Shawn Bradley

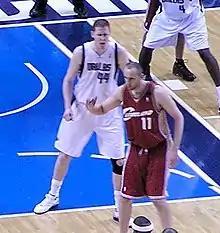
Bradley (left) with the Mavericks in 2005

Bradley embraced yet another "fresh start" with a new franchise. With increased playing time in Dallas, Bradley posted some of the best numbers of his career. In a game against the Clippers, he tied his career high by scoring 32 points—the most ever by a center in the history of the Mavericks franchise. He also added a season-high 16 rebounds in that same contest. He finished the year with averages of 13.2 points and 8.4 rebounds per game—breaking career highs set during the previous season. But most importantly, Bradley provided strong defense in the paint that Dallas had been lacking before his arrival. In fact, Bradley finished the year as the top shot-blocker in the entire league, averaging 3.4 swats per contest. It was the first time any Mavericks player had ever led the NBA in any statistical category.